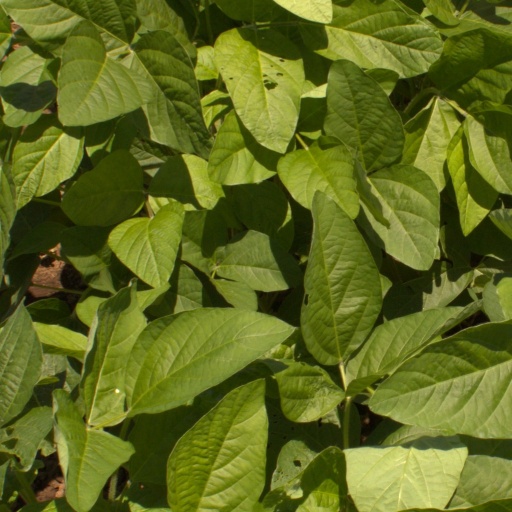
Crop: soybean